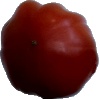
Label: Tomato Heart 1